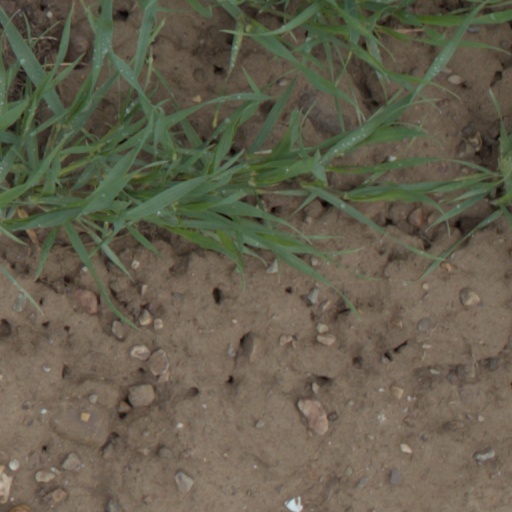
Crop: wheat